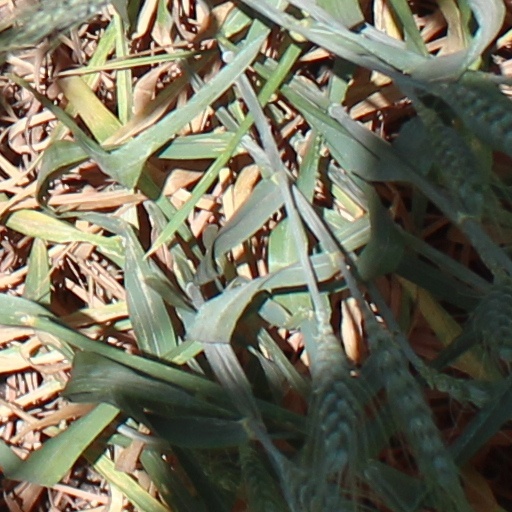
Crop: wheat